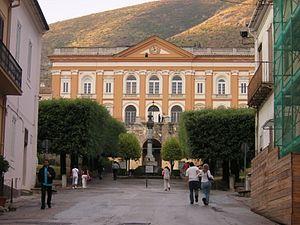
San Leucio est une ancienne commune italienne, devenue une frazione de la commune de Caserte en Campanie.